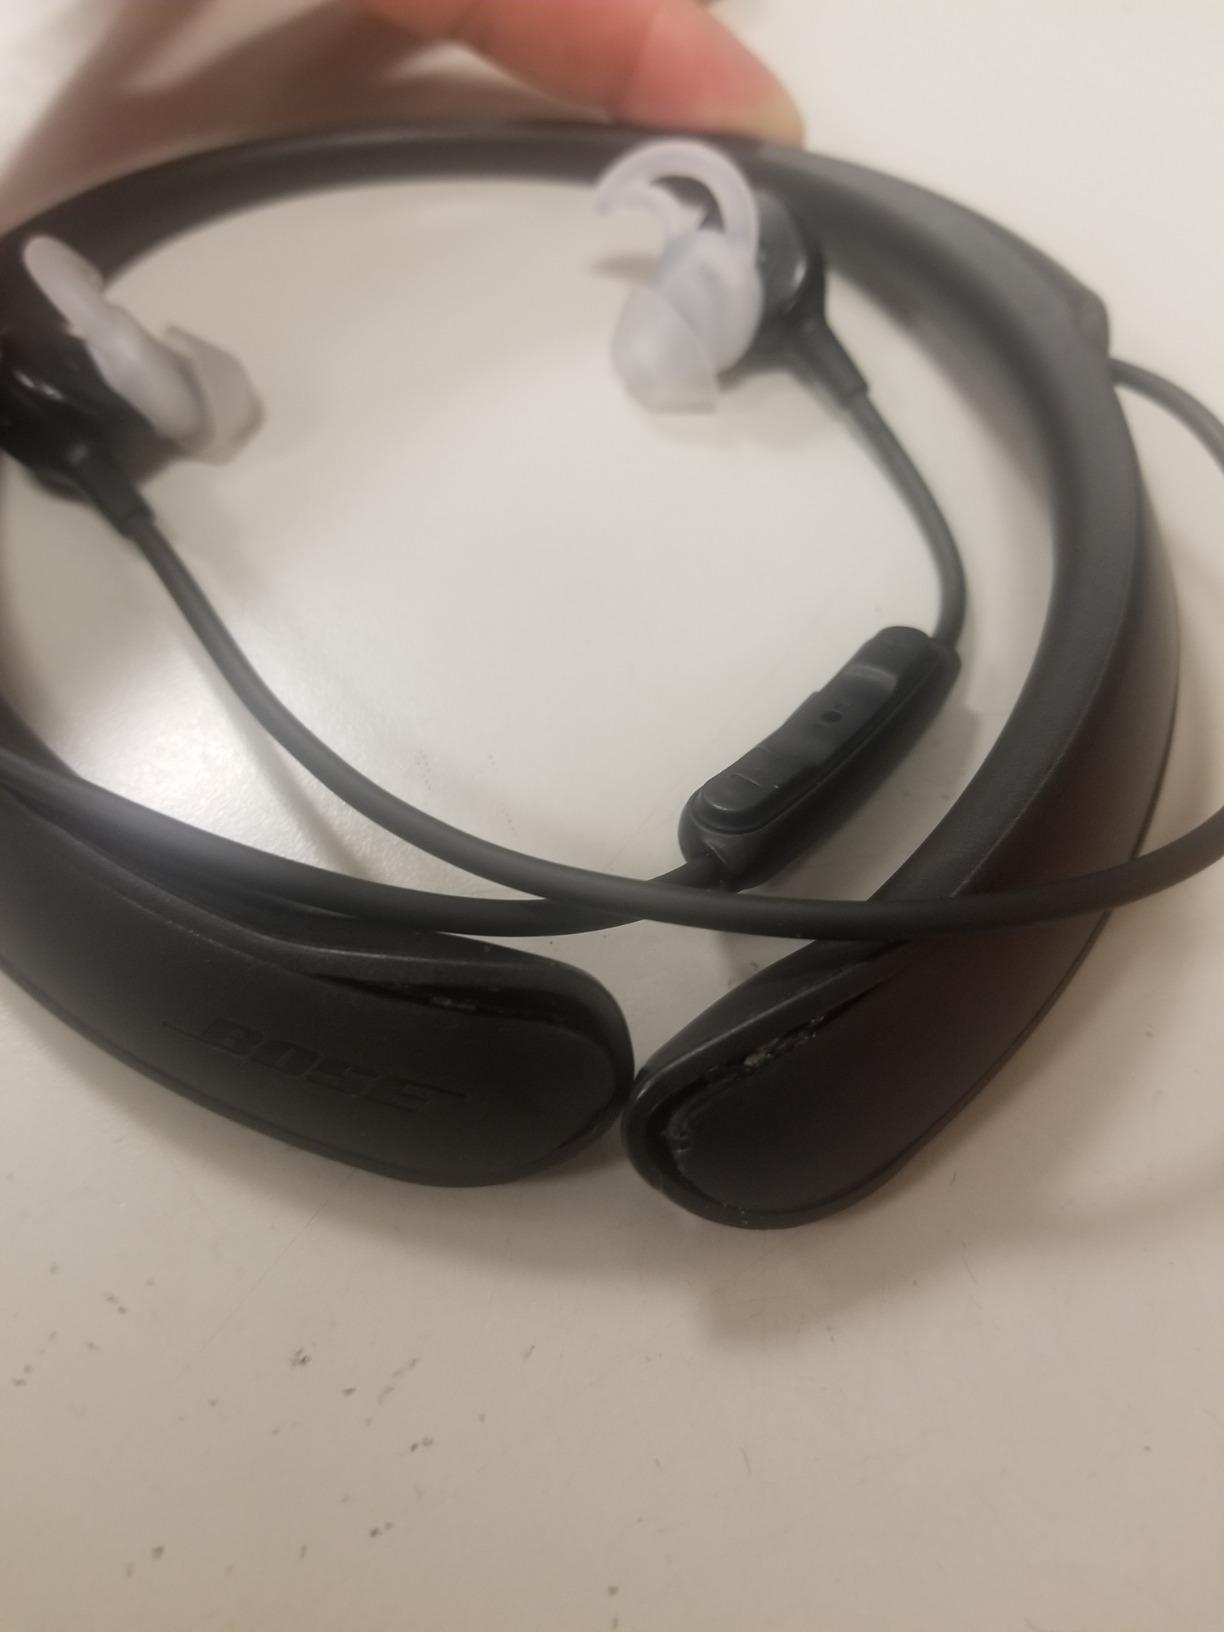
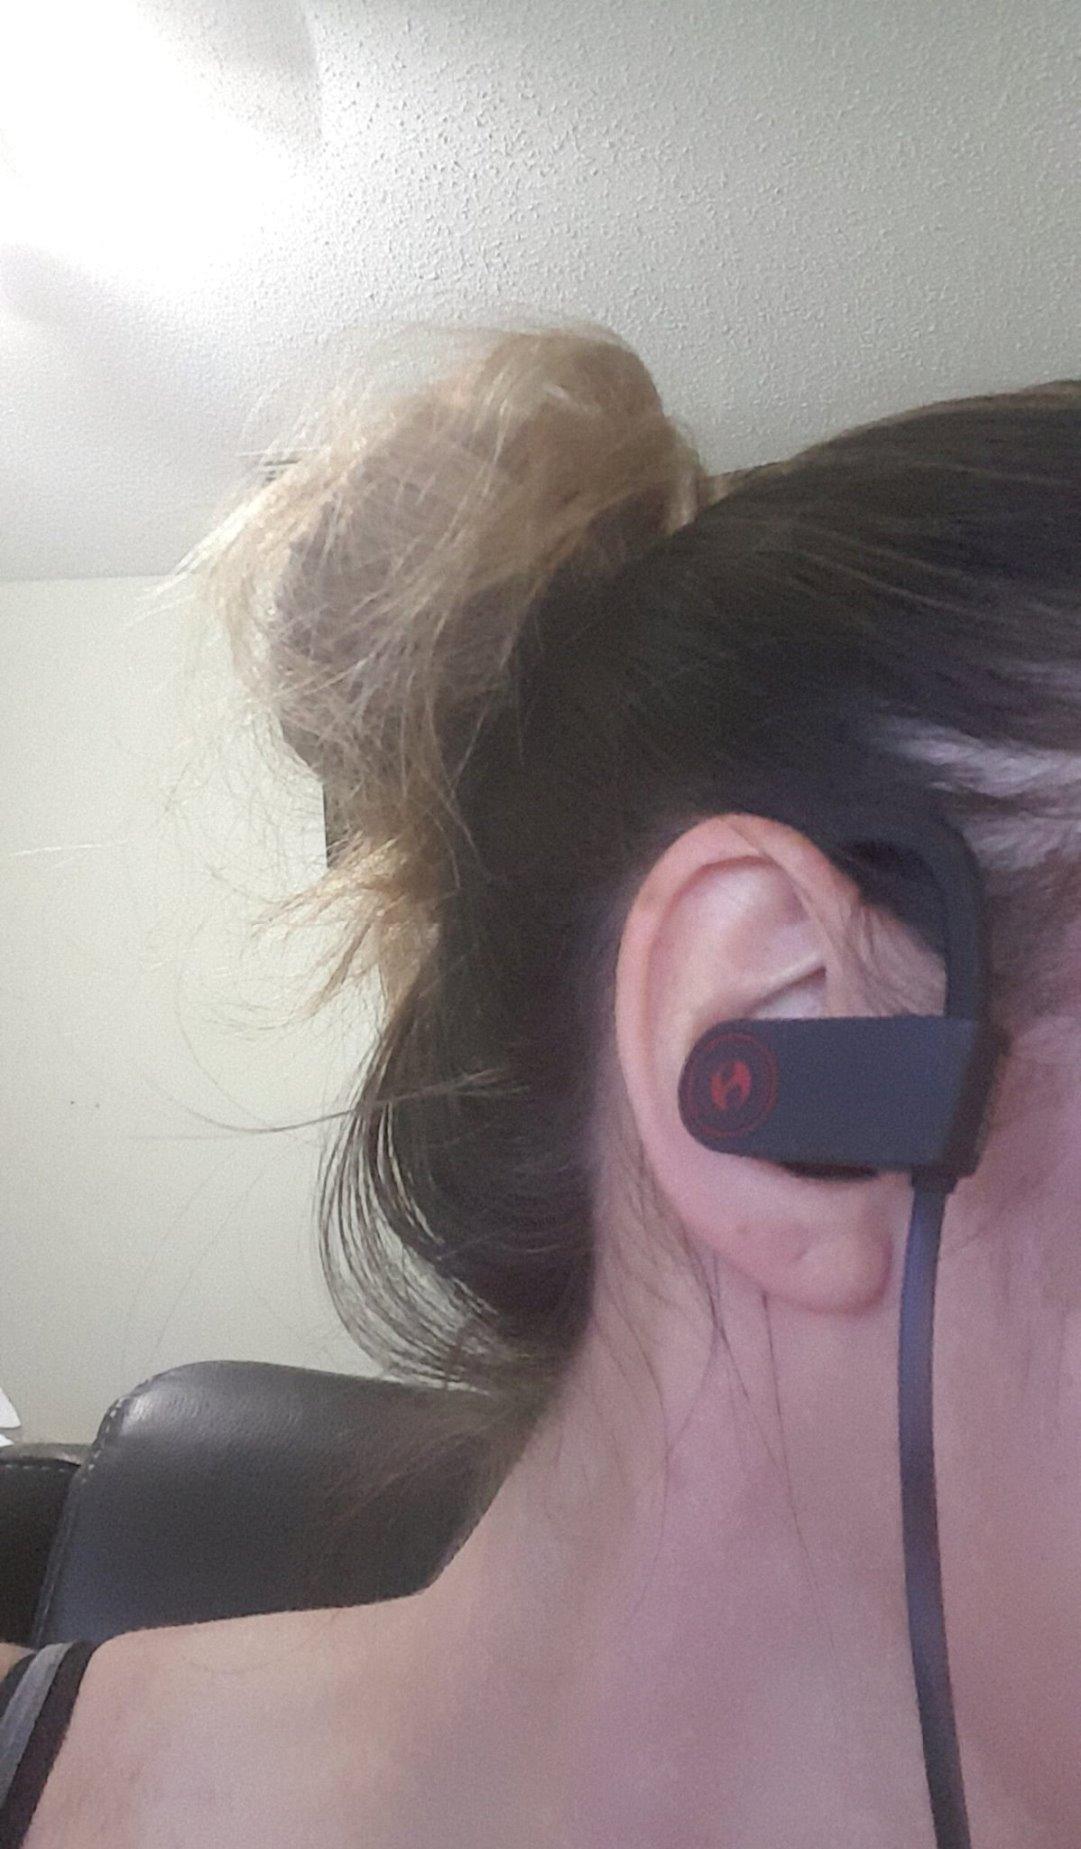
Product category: headphones
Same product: no